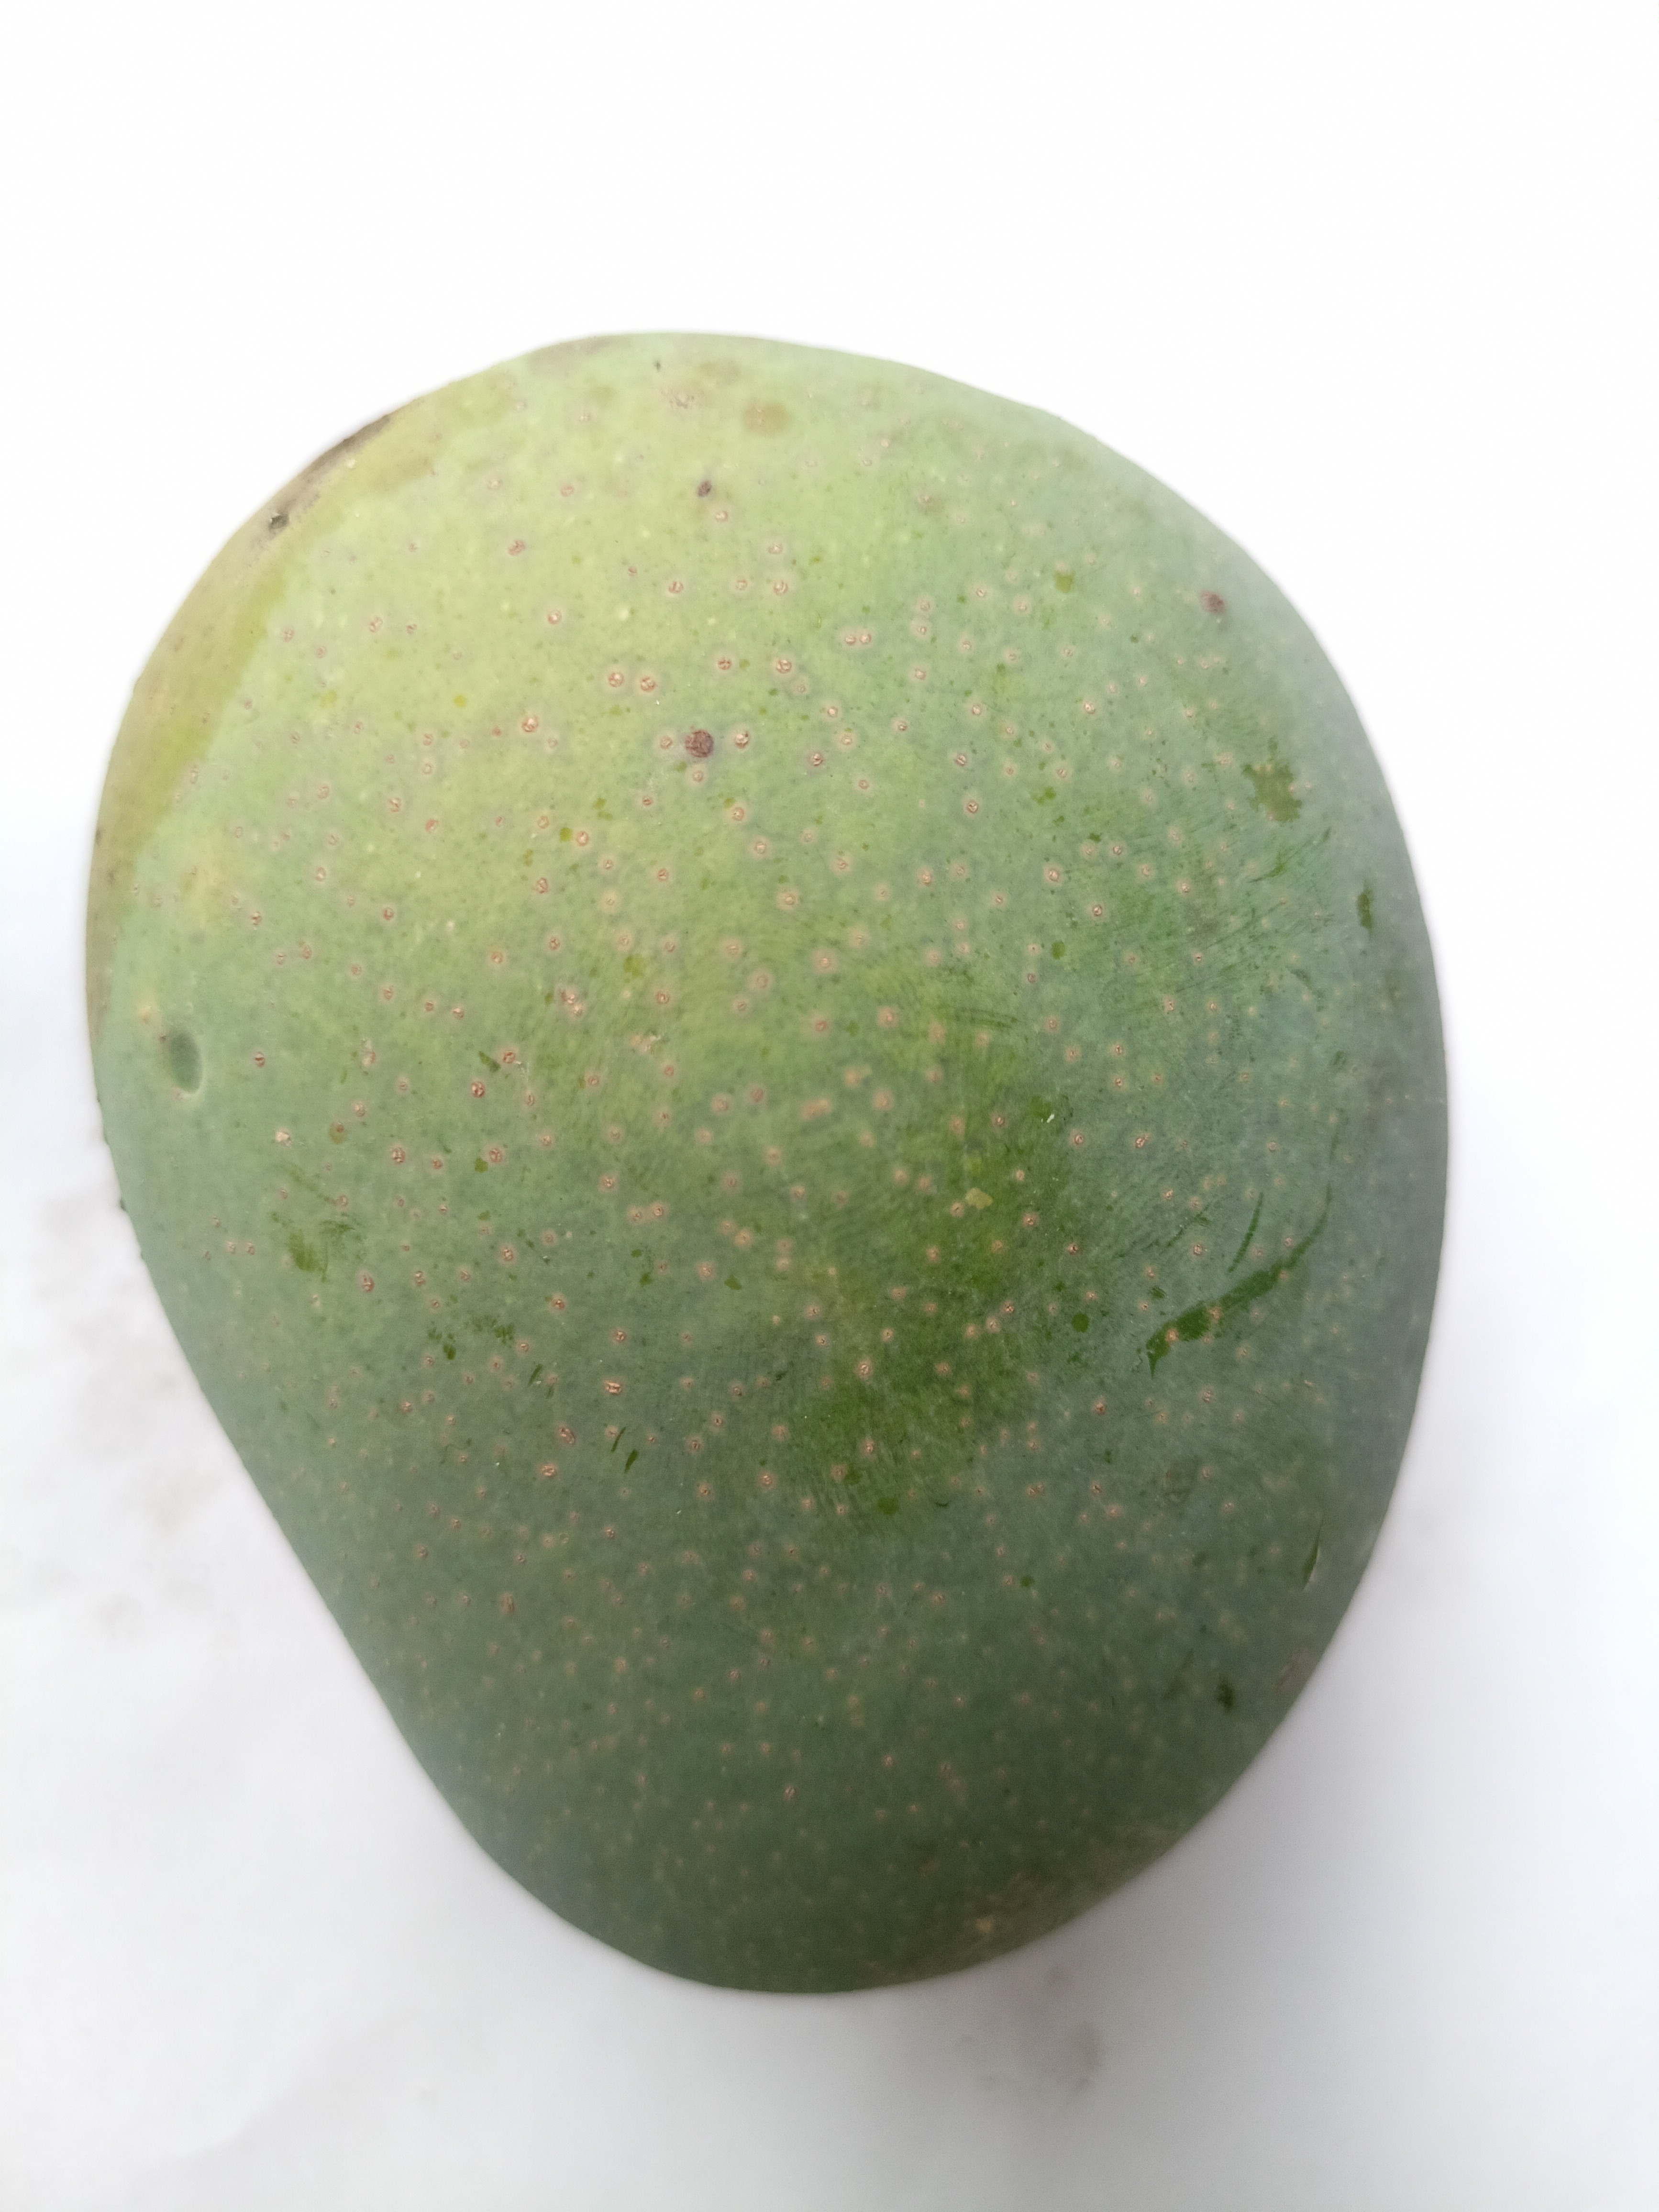
Mango variety: Khrishapat